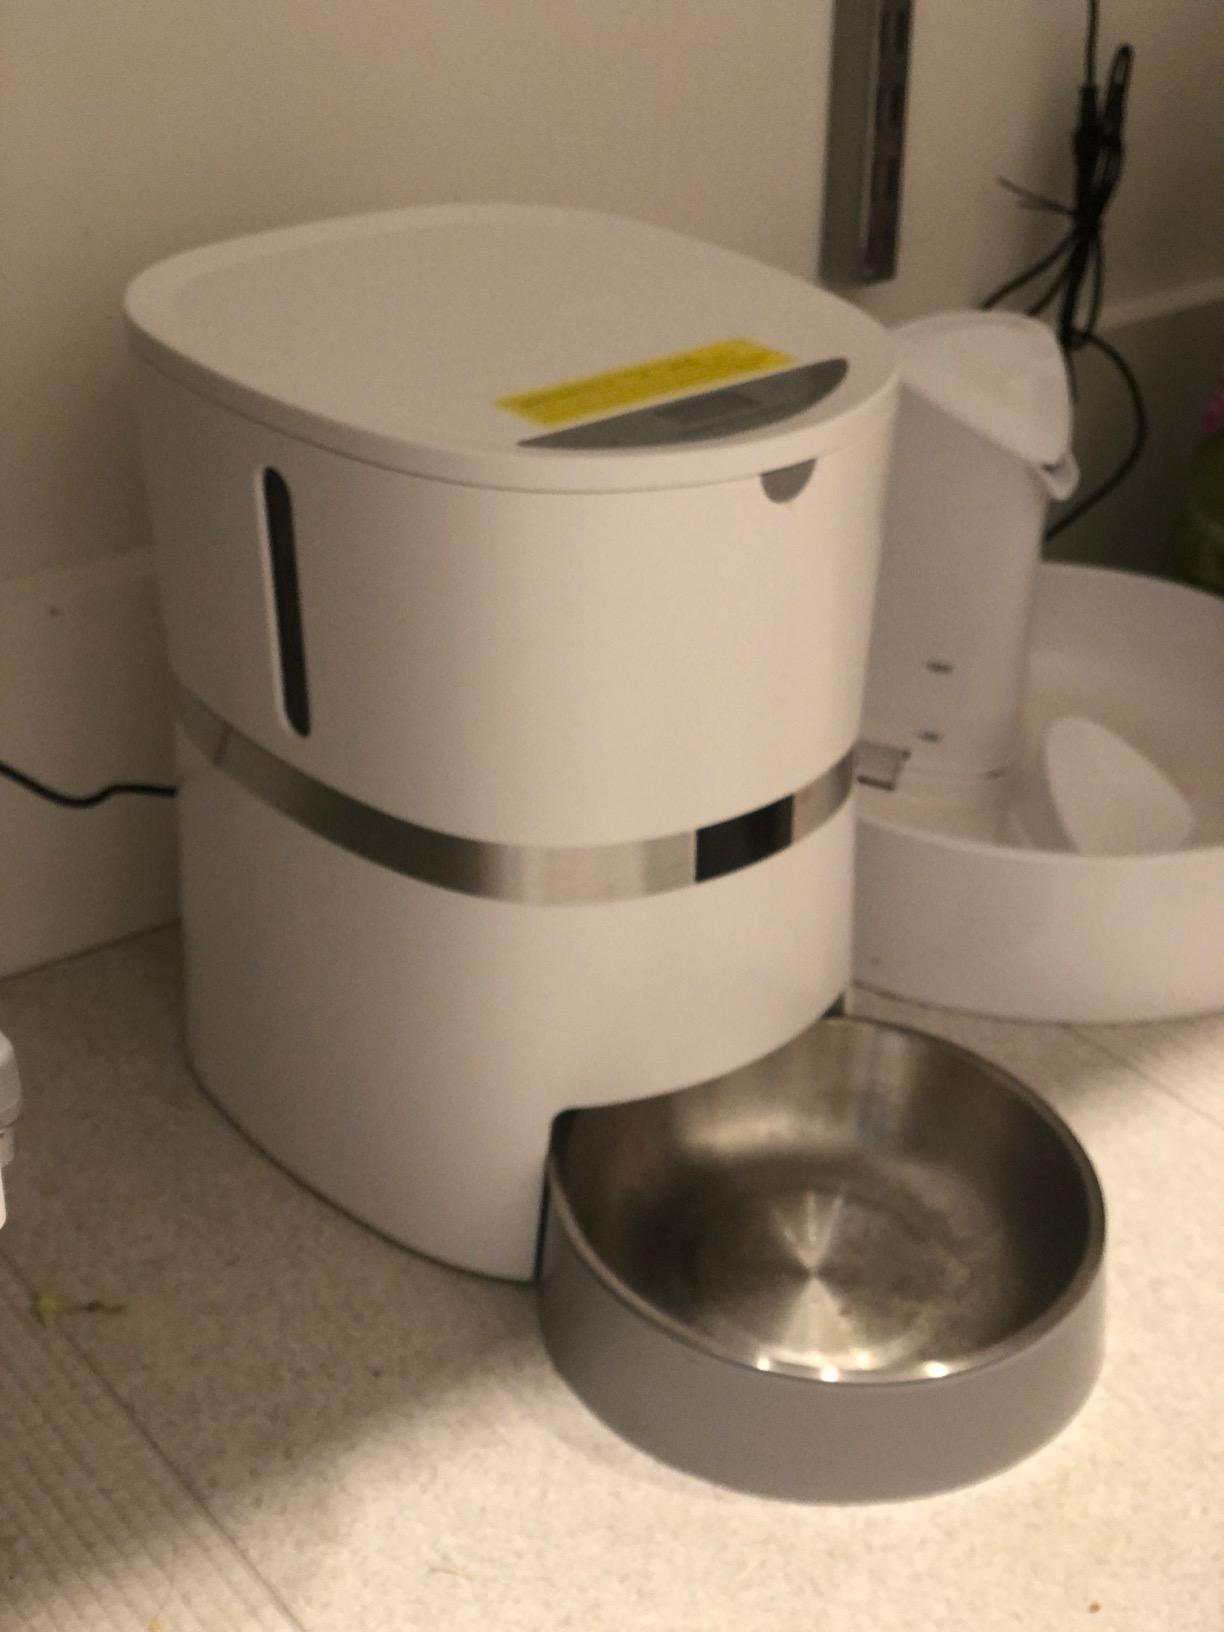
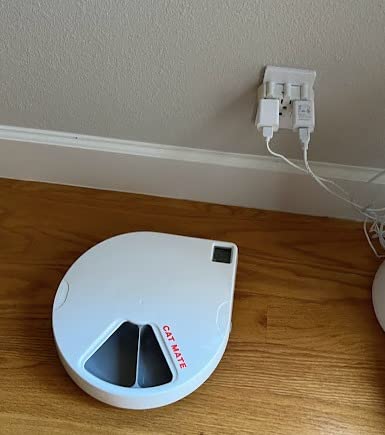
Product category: items_feeder
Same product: no